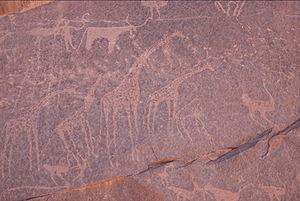
Le plateau de Gilf el-Kebir ou Gilf al-Kabir, est situé à l'extrême sud-ouest de l'Égypte, à proximité de la Libye et du Soudan, à environ 1 100 km du Caire.
Le Patient anglais est une comédie dramatique américano-britannique réalisée par Anthony Minghella, inspirée du roman L'Homme flambé de Michael Ondaatje et sortie en 1996. Le film a été récompensé de neuf oscars, dont ceux du meilleur film, du meilleur réalisateur et de la meilleure actrice dans un second rôle pour Juliette Binoche.
Le Sahara est un vaste désert chaud situé dans la partie nord du continent africain. Il s'étend sur 5 000 km d'ouest en est, de l'océan Atlantique à la mer Rouge, et couvre plus de 8,5 millions de km², ce qui en fait la plus grande étendue de terre aride d'un seul tenant dans le monde.